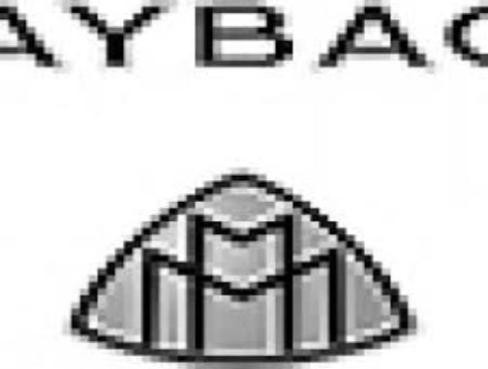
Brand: maybach-2
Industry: Transportation